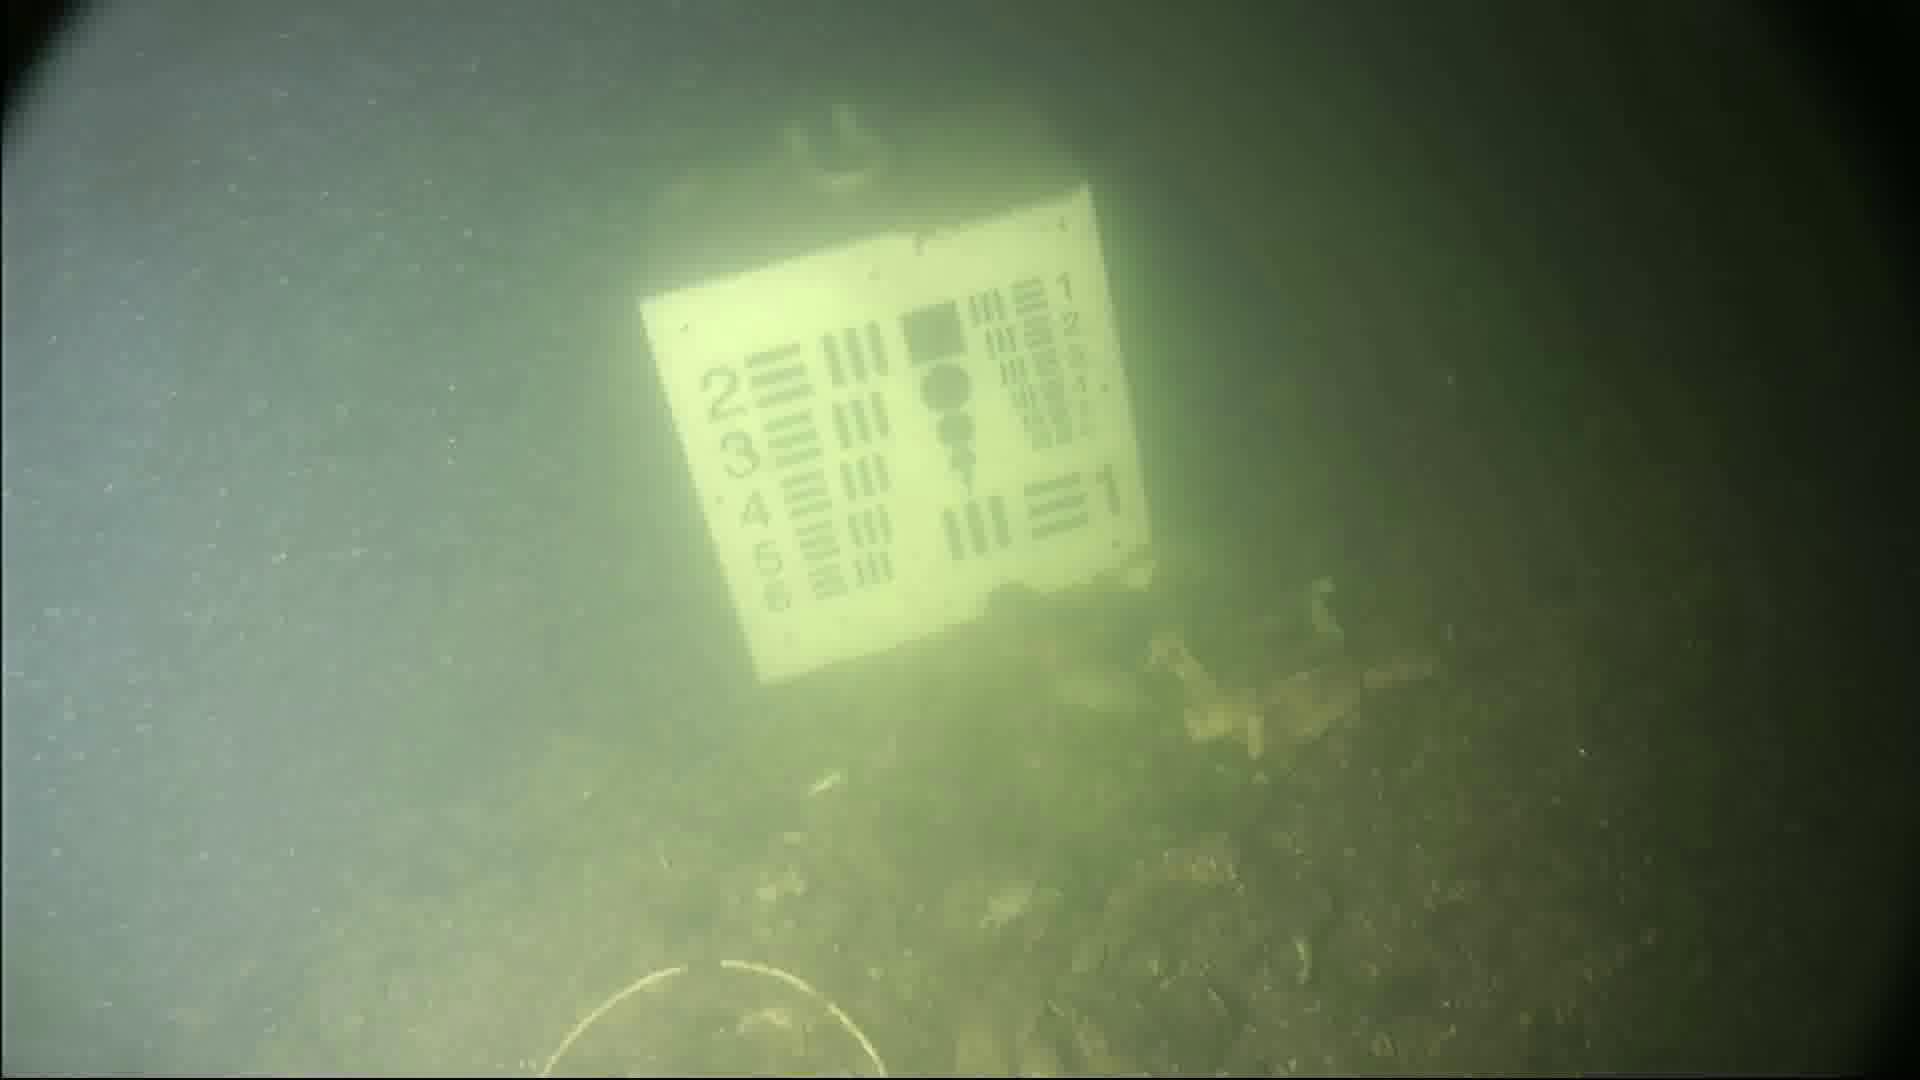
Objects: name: crab
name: starfish